Lists of political office-holders in Estonia

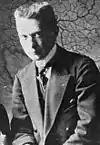
Alexander Kerensky

Title: Chairman of the Soviet Executive Committee of Estonia ("Eestimaa Nõukogude Täitevkomitee esimees") (1917–18)